Kozheozersky Monastery

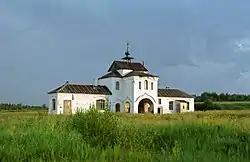
The former gate church

The Kozheozersky Monastery is a Russian Orthodox monastery founded by Niphont of Kozheozero and Serapion of Kozheozero in the 1550s. The monastery is located on a peninsula in Lake Kozhozero, in Onezhsky District in the north-west of Arkhangelsk Oblast, Russia. Kozheozersky Monastery is one of the most remote monasteries in Russia; there are no roads leading to Kozhozero, and the only way to get to the monastery is by traversing on foot.